Elimination Chamber (2010)

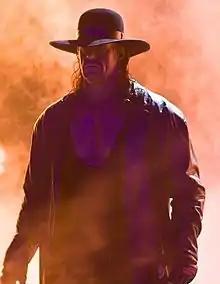
The Undertaker defended his World Heavyweight Championship in an Elimination Chamber match.

The main event matches for the Elimination Chamber event consisted of two Elimination Chamber matches, with Raw's WWE Championship defended in one and SmackDown's World Heavyweight Championship defended in the other. Qualifying matches were held on the February 1 episode of "Raw" to determine the five challengers who would face the WWE Champion Sheamus in Raw's Elimination Chamber match. In qualifiers, John Cena defeated Cody Rhodes, Triple H defeated Jack Swagger, Randy Orton defeated Shawn Michaels, Ted DiBiase defeated Mark Henry, and Kofi Kingston defeated The Big Show by disqualification. In the weeks prior to Elimination Chamber the participants faced off in several matches, which included DiBiase vs. Cena ending in a no contest, Sheamus defeating Orton by disqualification, DiBiase defeating Kingston via pinfall, and Cena vs. Triple H ending in a no contest due to Sheamus interfering and attacking both participants. The February 5 episode of "SmackDown" saw the five wrestlers qualify to challenge The Undertaker for the World Heavyweight Championship in a similar fashion. John Morrison defeated Drew McIntyre and Kane in a triple threat match. Throughout the rest of the episode, this was followed by R-Truth defeating Mike Knox, CM Punk defeating Batista via countout, Chris Jericho defeating Matt Hardy, and Rey Mysterio defeating Dolph Ziggler. In the following weeks, the six wrestlers faced off in different combinations in singles matches that saw Mysterio pin Punk, Morrison vs. R-Truth end in a no contest due to Morrison suffering a storyline ankle injury, and Jericho defeating The Undertaker. On the February 19 episode of "SmackDown", Morrison and R-Truth teamed up to face CM Punk and his 'follower' Luke Gallows in a tag team match, which Morrison and R-Truth lost via referee stoppage.